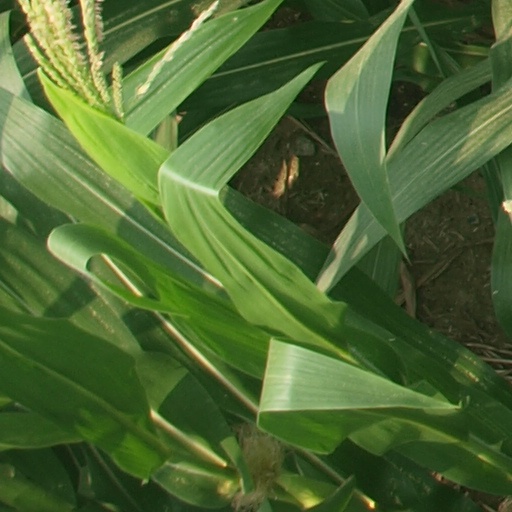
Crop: maize; corn